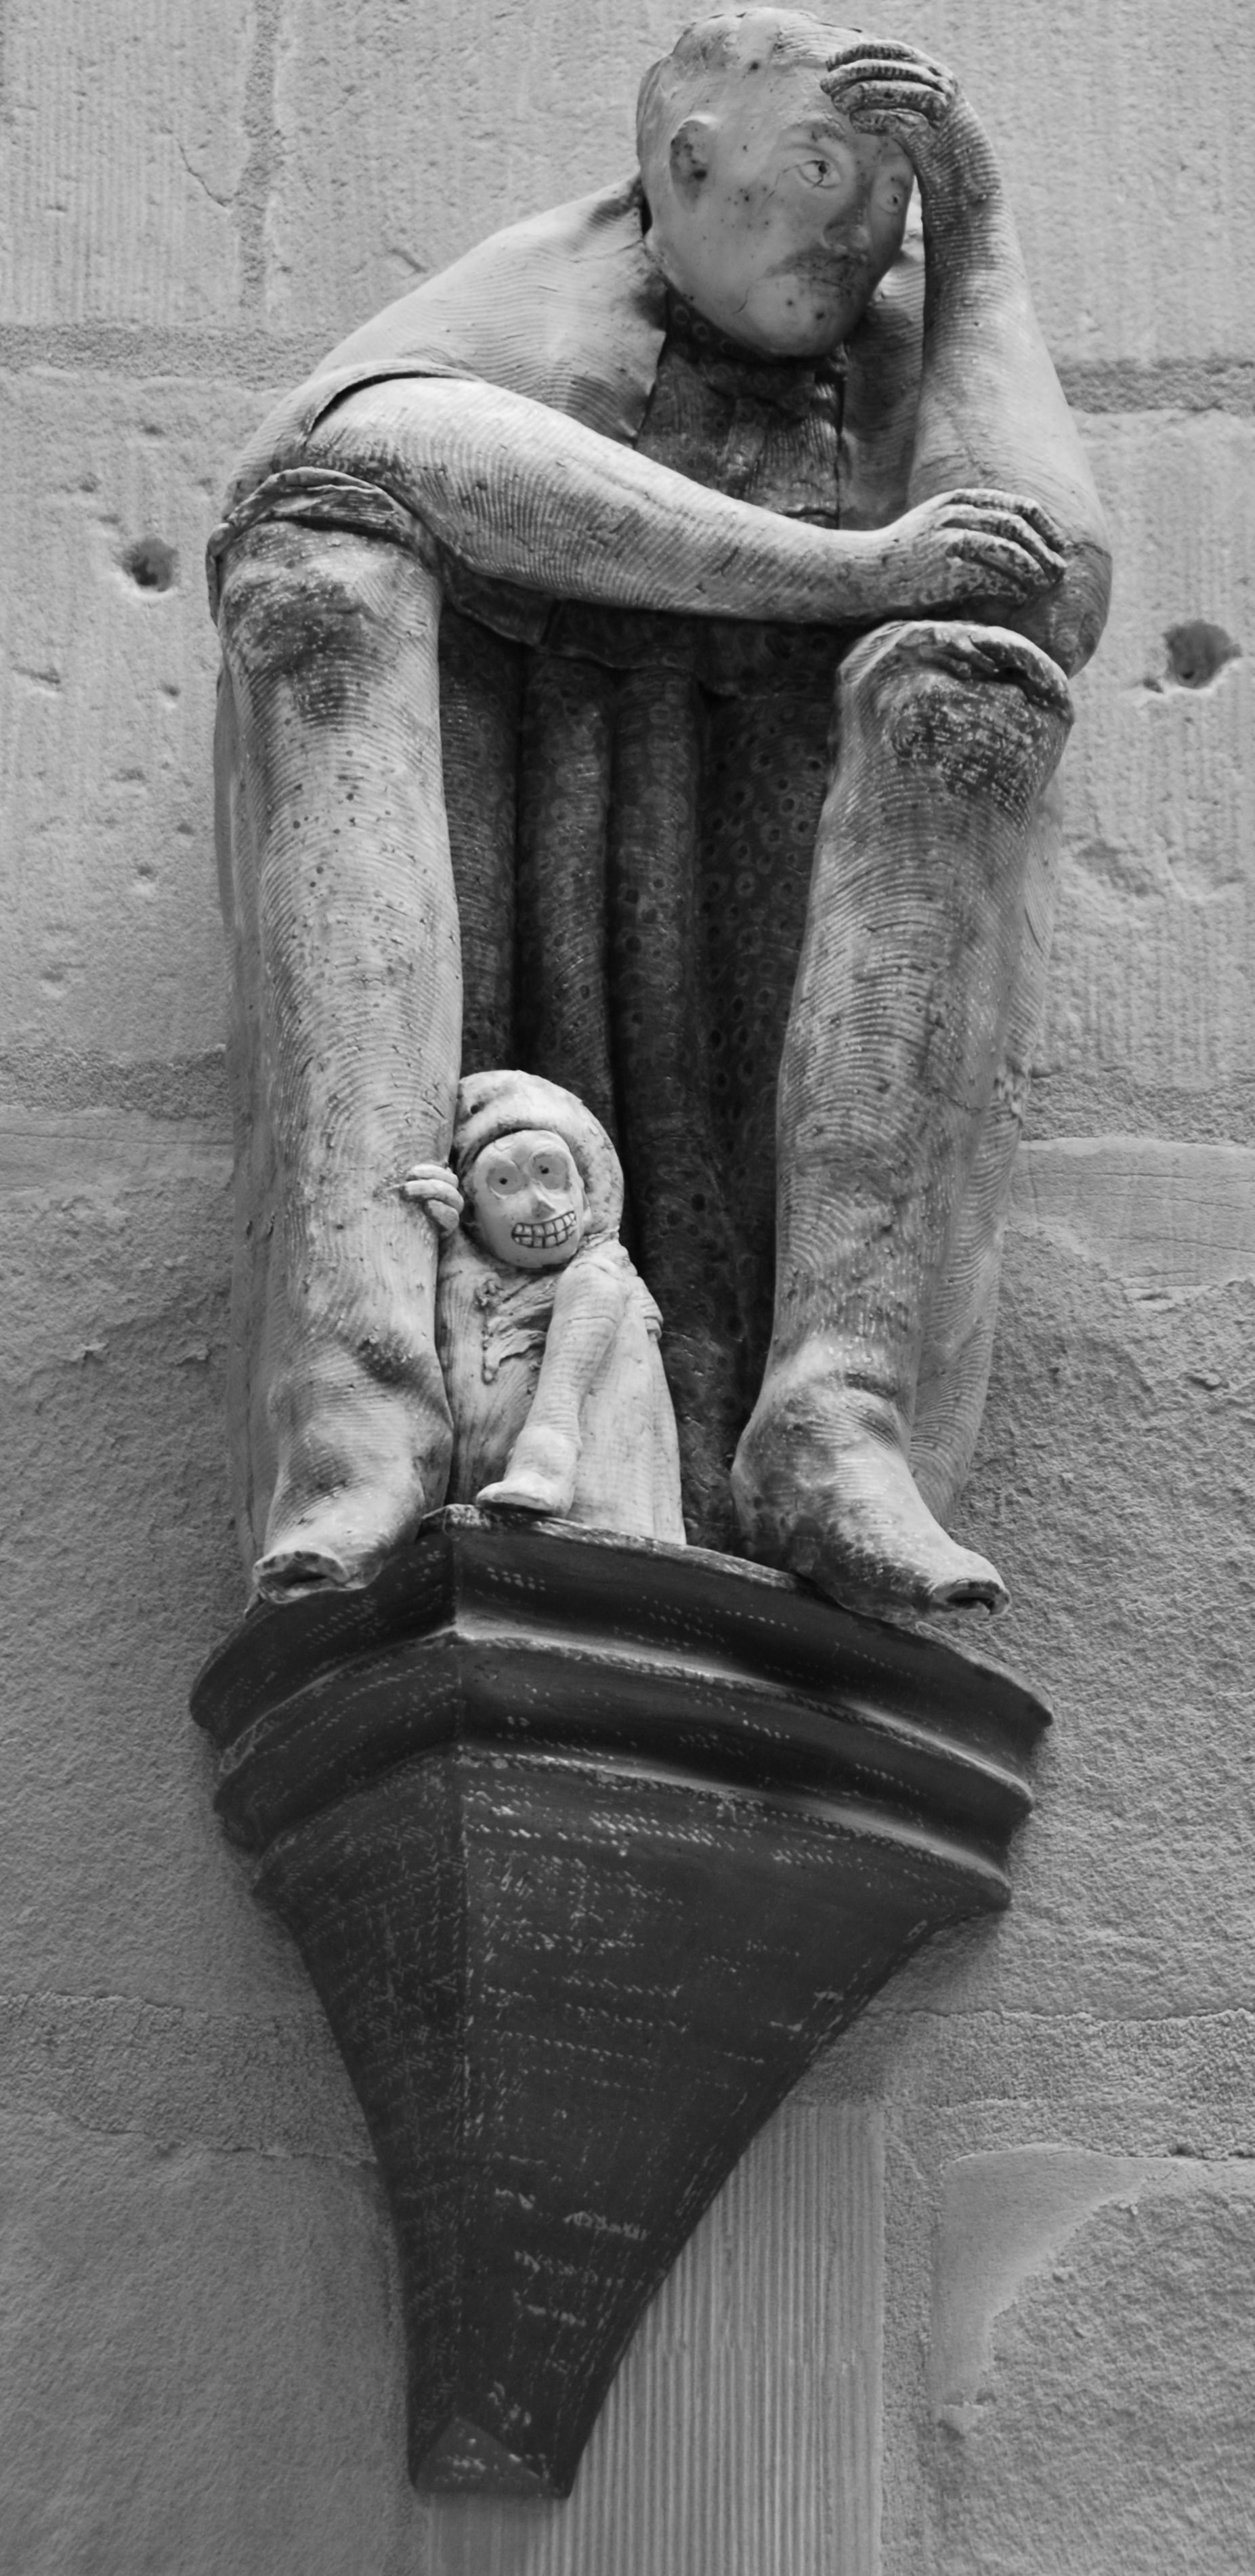
black and white, photography, monument, statue, sitting, church, monochrome, sculpture, art, sketch, drawing, temple, thinker, monastery, photograph, age, image, historically, luther, ego, erfurt, monochrome photography, ancient history, rogue, augustinian monastery, human positions, figure drawing